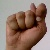
The image shows a hand gesture representing the letter 'T' in Indian Sign Language.